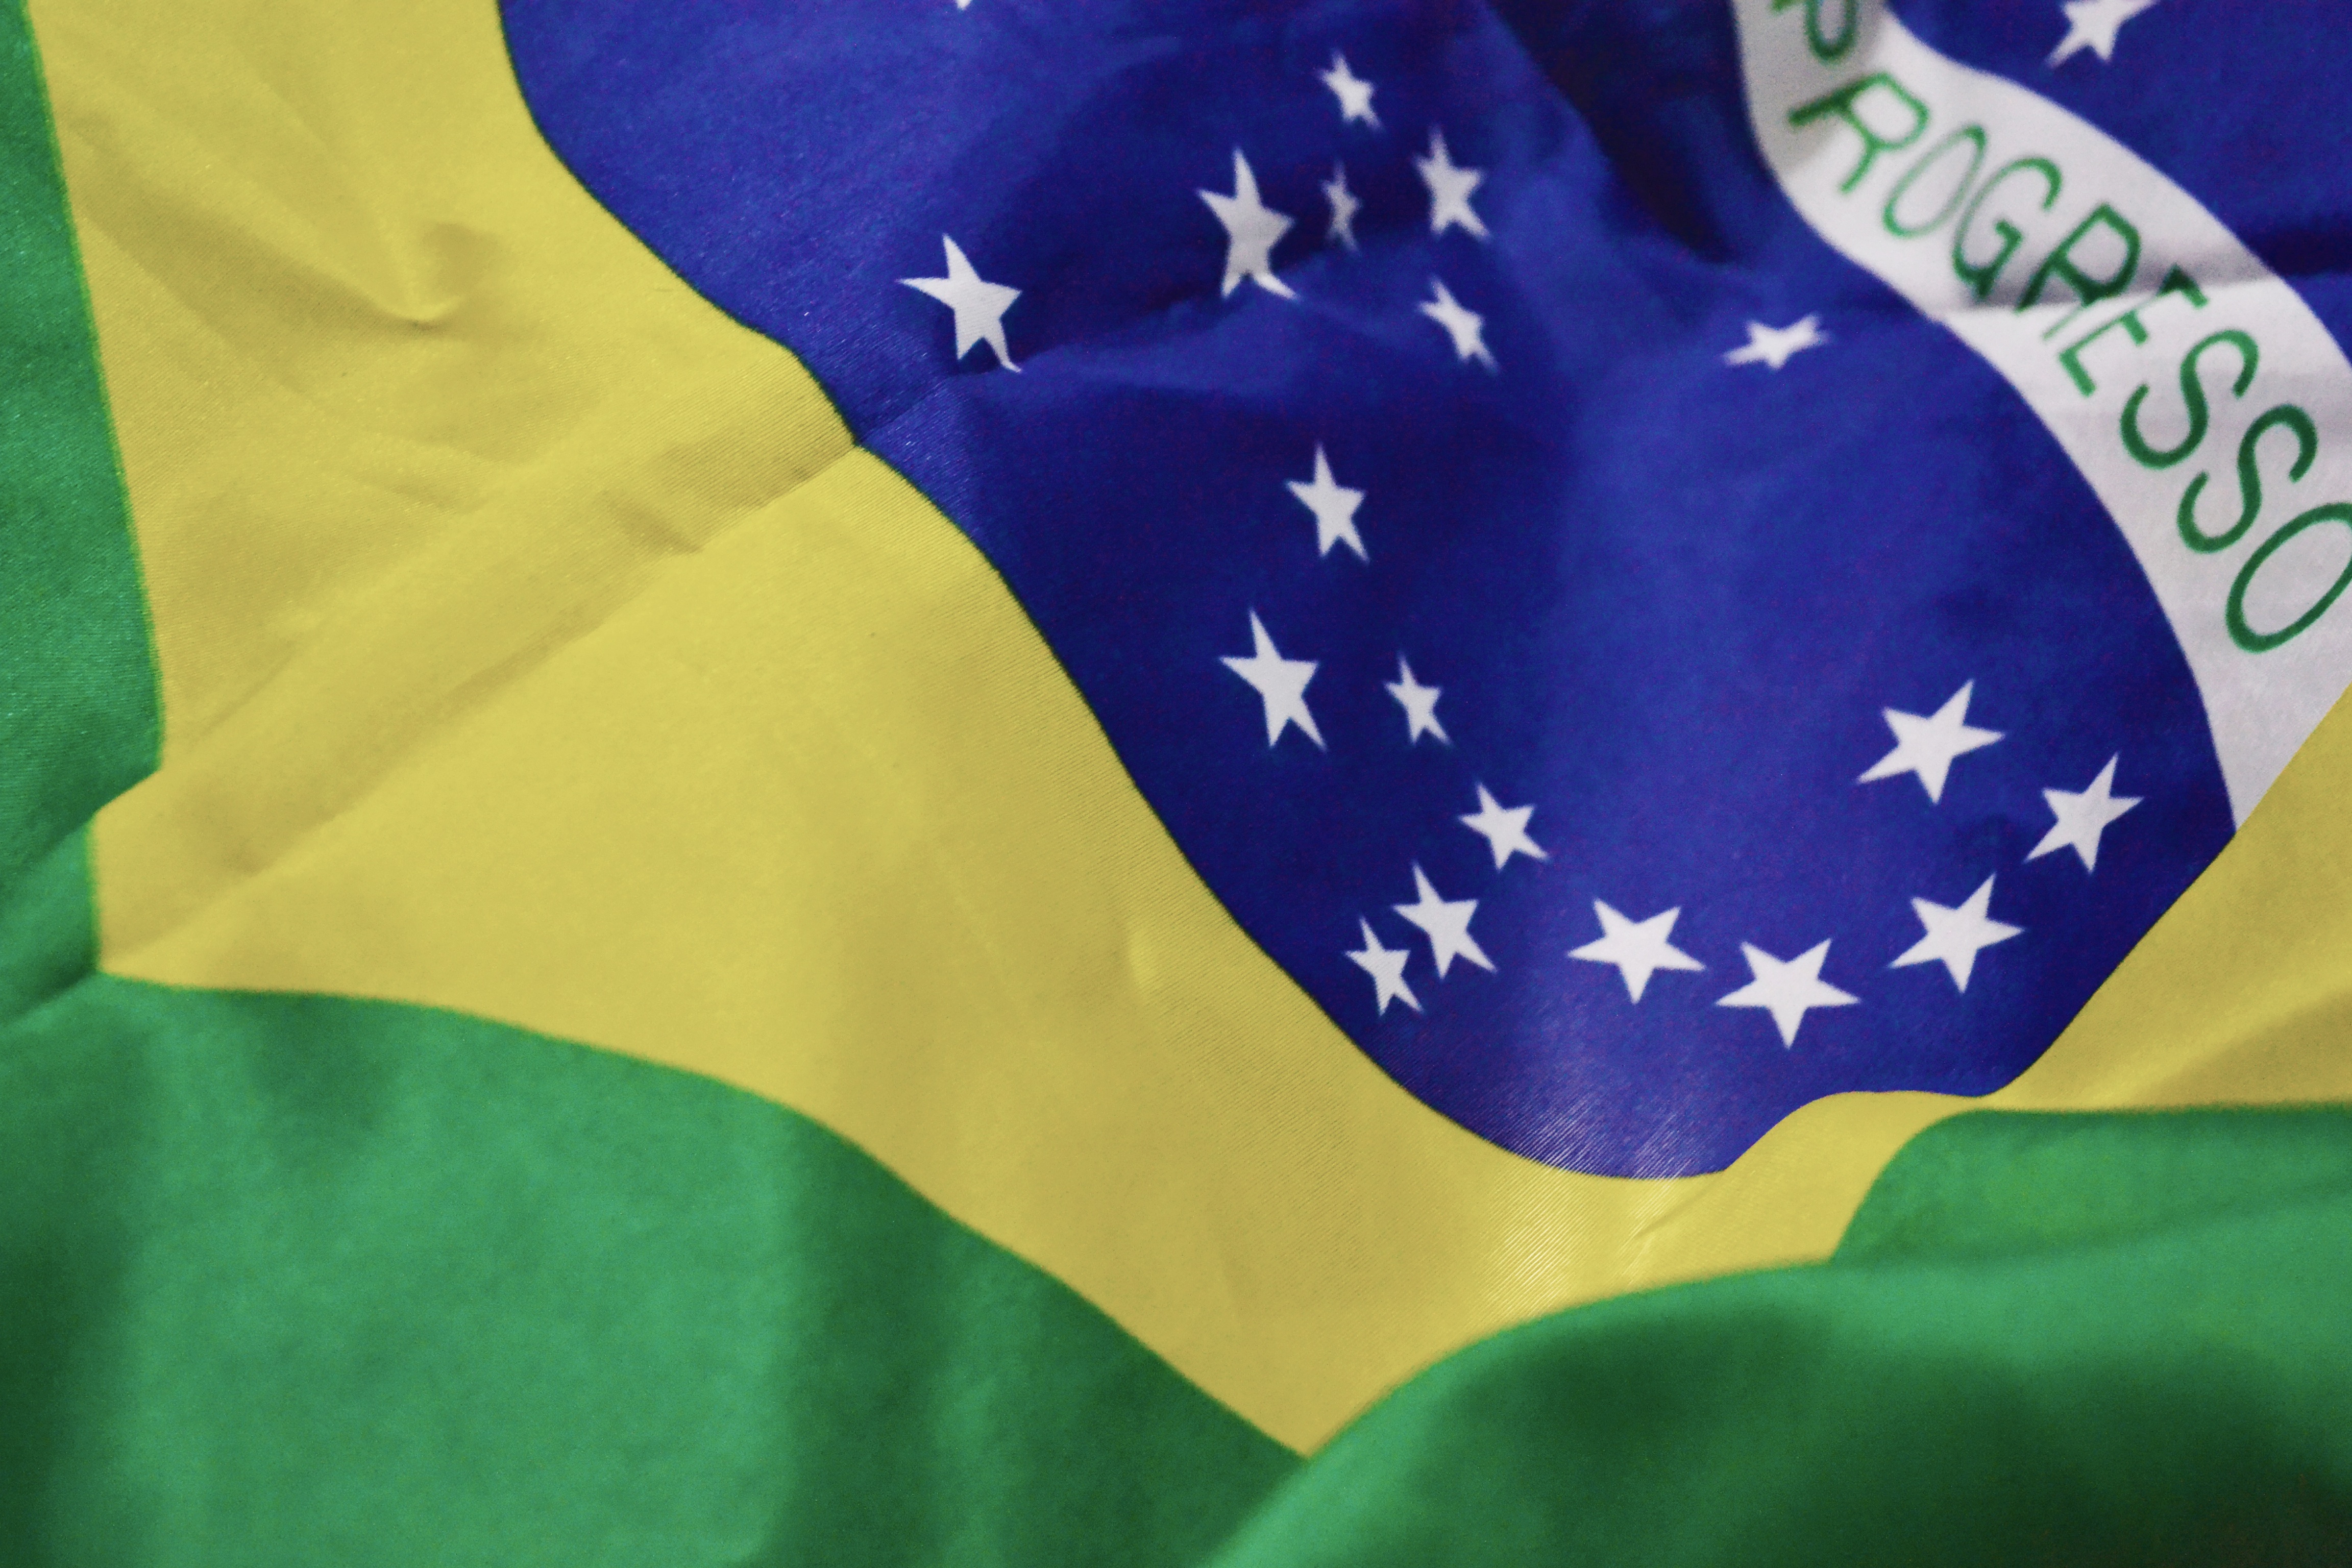
flower, petal, green, color, flag, blue, flag of the united states